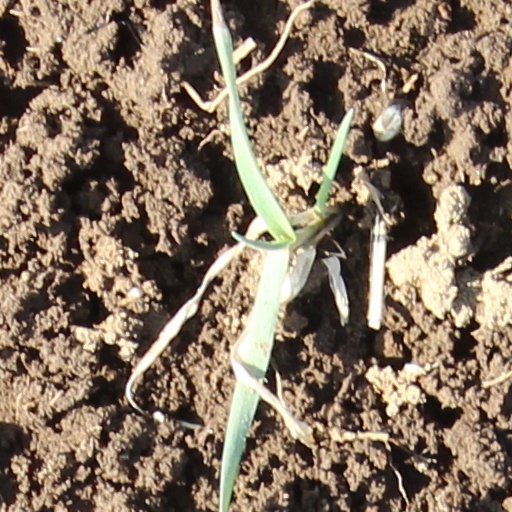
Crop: wheat